Tatiana Calderón

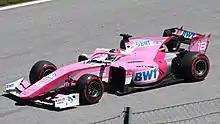
Calderon at the 2019 Spielberg Formula 2 round with BWT Arden

She moved to Jenzer Motorsport for the 2018 GP3 Series after DAMS left the championship. A month later, Sauber made Calderón its test driver, spending time in the team's simulator and engineers coached her at its headquarters and race circuits. In GP3, her performance improved from 2017, scoring 11 points over seven races for a championship placing of 16th. After Calderón expressed her hope of testing for Sauber before the year was over, she drove the team's C37 in a promotional day at the Autódromo Hermanos Rodríguez on 30 October, becoming the first Latin American woman to drive a Formula One car. Calderón drove a 2013 C32 car in a two-day test session at the Fiorano Circuit a month later. On 16 December, she tested the Techeetah DS E-TENSE FE19 electric car at the inaugural Formula E in-season test in Ad Diriyah, and drove it again in the series' rookie test at Marrakesh's Circuit International Automobile Moulay El Hassan on 13 January 2019.